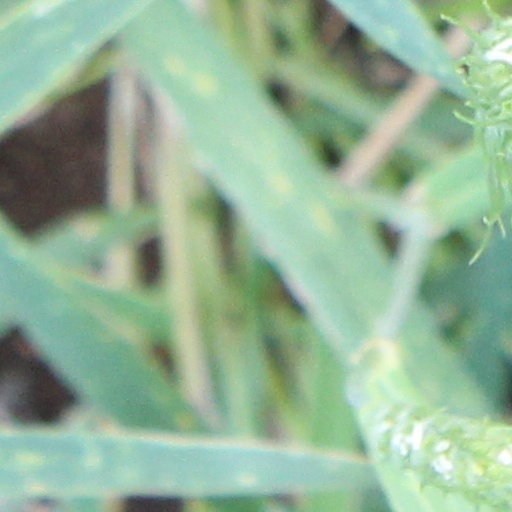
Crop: wheat